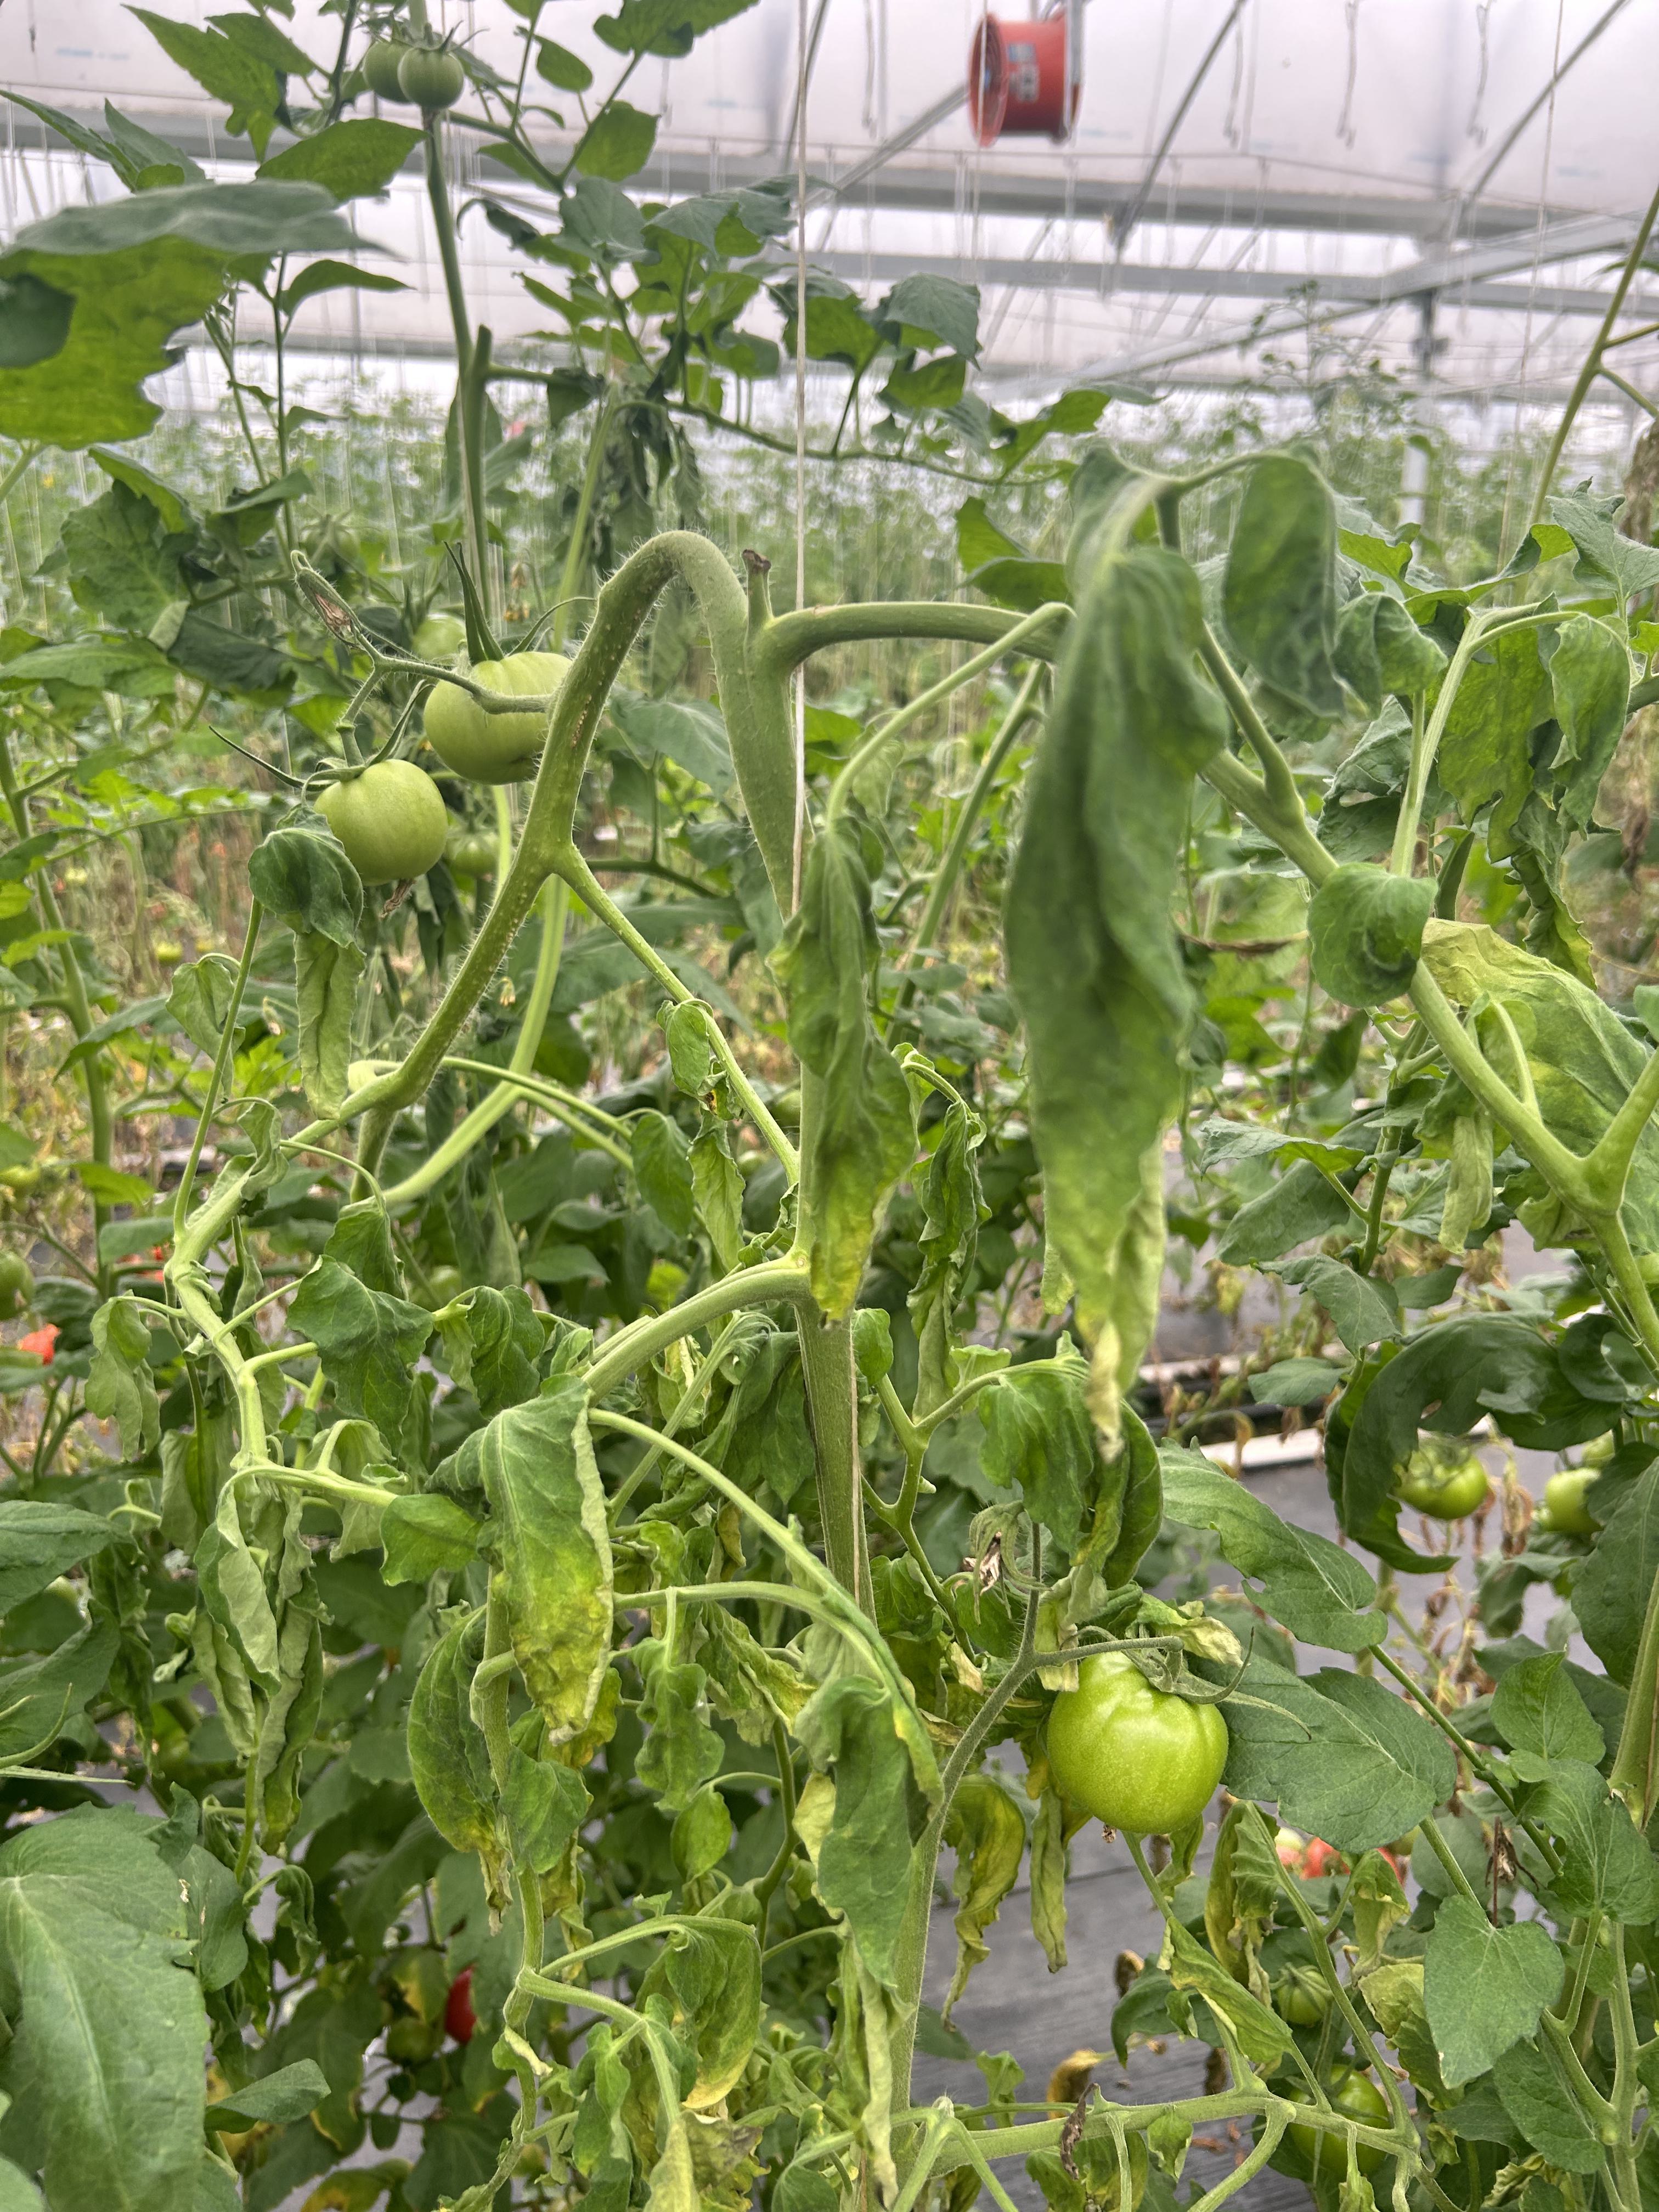
Disease: Wilt